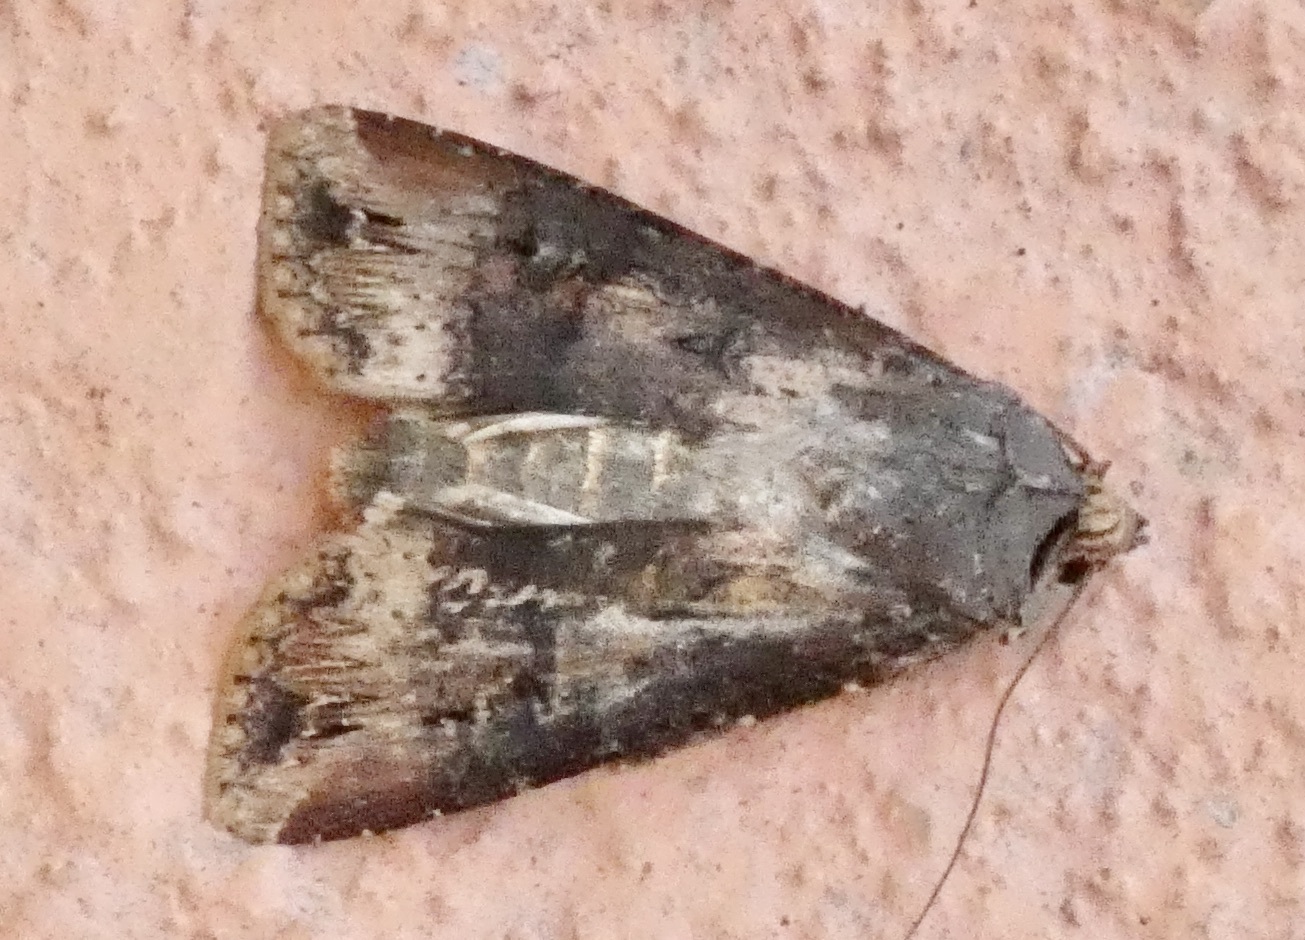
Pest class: cutworms